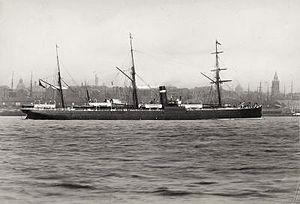
La compagnie de transport maritime Allan Line a été créée en 1819 par le capitaine Alexander Allan de Saltcoats, Ayrshire en Écosse. À ses débuts, l'entreprise était spécialisée dans le transport de marchandises en vrac, en particulier le textile, qu'elle transportait entre Greenock en Écosse jusqu'à Montréal au Québec. Les navires de la Allan Line repartaient ensuite de Montréal vers l'Écosse chargés de marchandises canadiennes. Ce trajet maritime a vite été synonyme de l'entreprise maritime et a été surnommé de « Allan Line ».